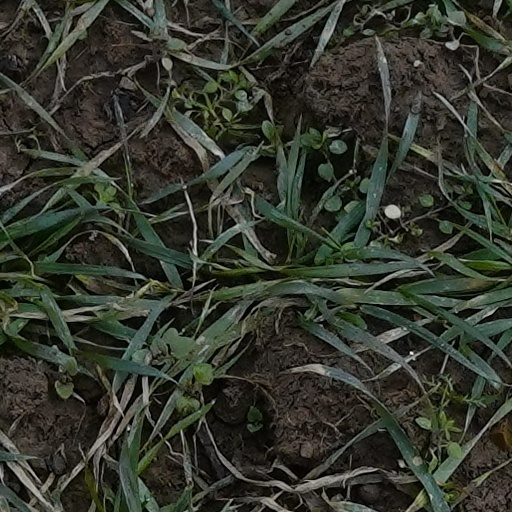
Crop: wheat